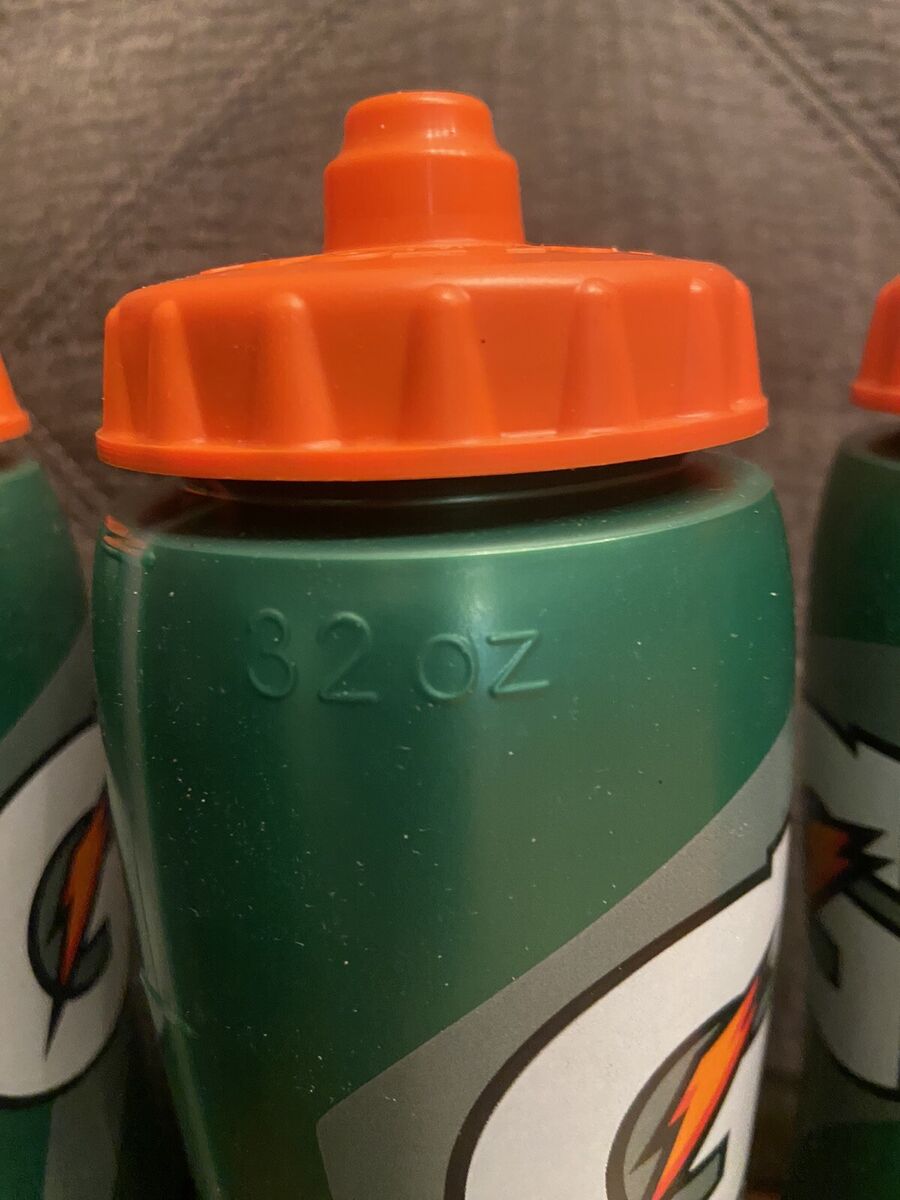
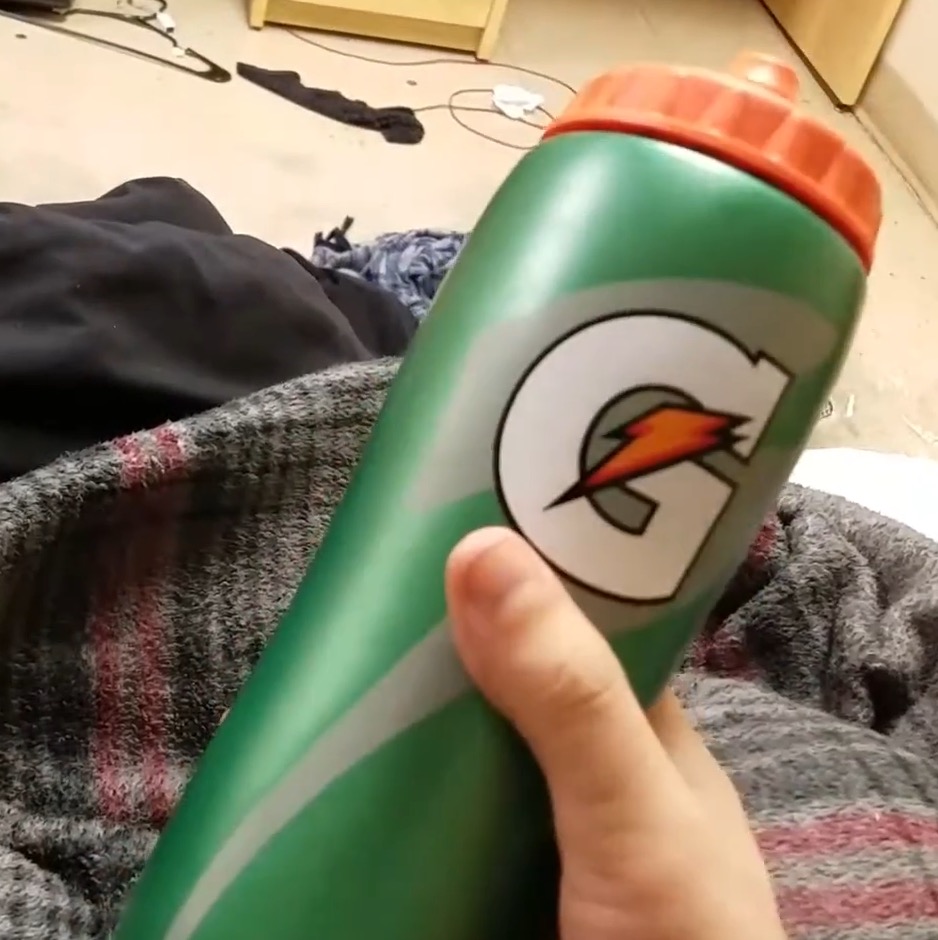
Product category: misc
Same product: yes